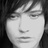
Emotion: sad